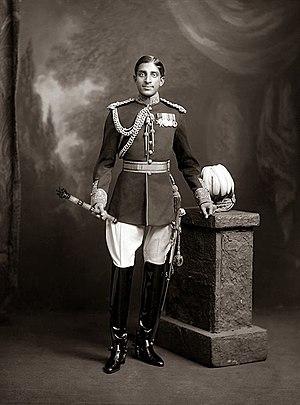
Indore est la capitale commerciale et la plus grande ville de l'État indien du Madhya Pradesh.